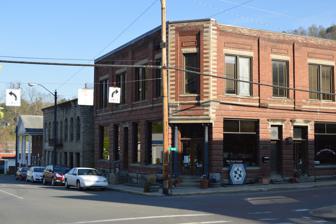
Building: Whitesburg Historic District
Country: United States of America
Year built: 1911
Historic district in Kentucky, United States United States historic place Whitesburg Historic District U.S. National Register of Historic Places U.S. Historic district Whitesburg Historic District Location in Kentucky Show map of Kentucky Whitesburg Historic District Location in United States Show map of the United States Location Portions of Main Sts., Broadway, Bentley, Webb, and Hayes Aves., Church, Pine,  Cowan, Madison Sts, River Rd., Hazard Rd, Whitesburg, Kentucky Coordinates 37°07′04″N 82°49′31″W / 37.11778°N 82.82528°W / 37.11778; -82.82528 Area 82 acres (33 ha) Built 1911 Built by Joseph Palumbo, et.al. Architectural style Gothic Revival , Bungalow / American Craftsman NRHP reference No. 06000813 Added to NRHP September 12, 2006 The Whitesburg Historic District , in Whitesburg in Letcher County, Kentucky , is an 82 acres (33 ha) historic district which was listed on the National Register of Historic Places in 2006.  It included 86 contributing buildings , four contributing structures , and a contributing site . It includes parts of Main St., Broadway, Bentley, Webb, and Hayes Aves., Church, Pine, Cowan, Madison Sts., River Rd., and Hazard Rd. in Whitesburg.  Altogether it includes 126 contributing and non-contributing resources. It includes: numerous residences two churches former soft drink bottling plant two bridges various commercial buildings Letcher County Courthouse (non-contributing) References